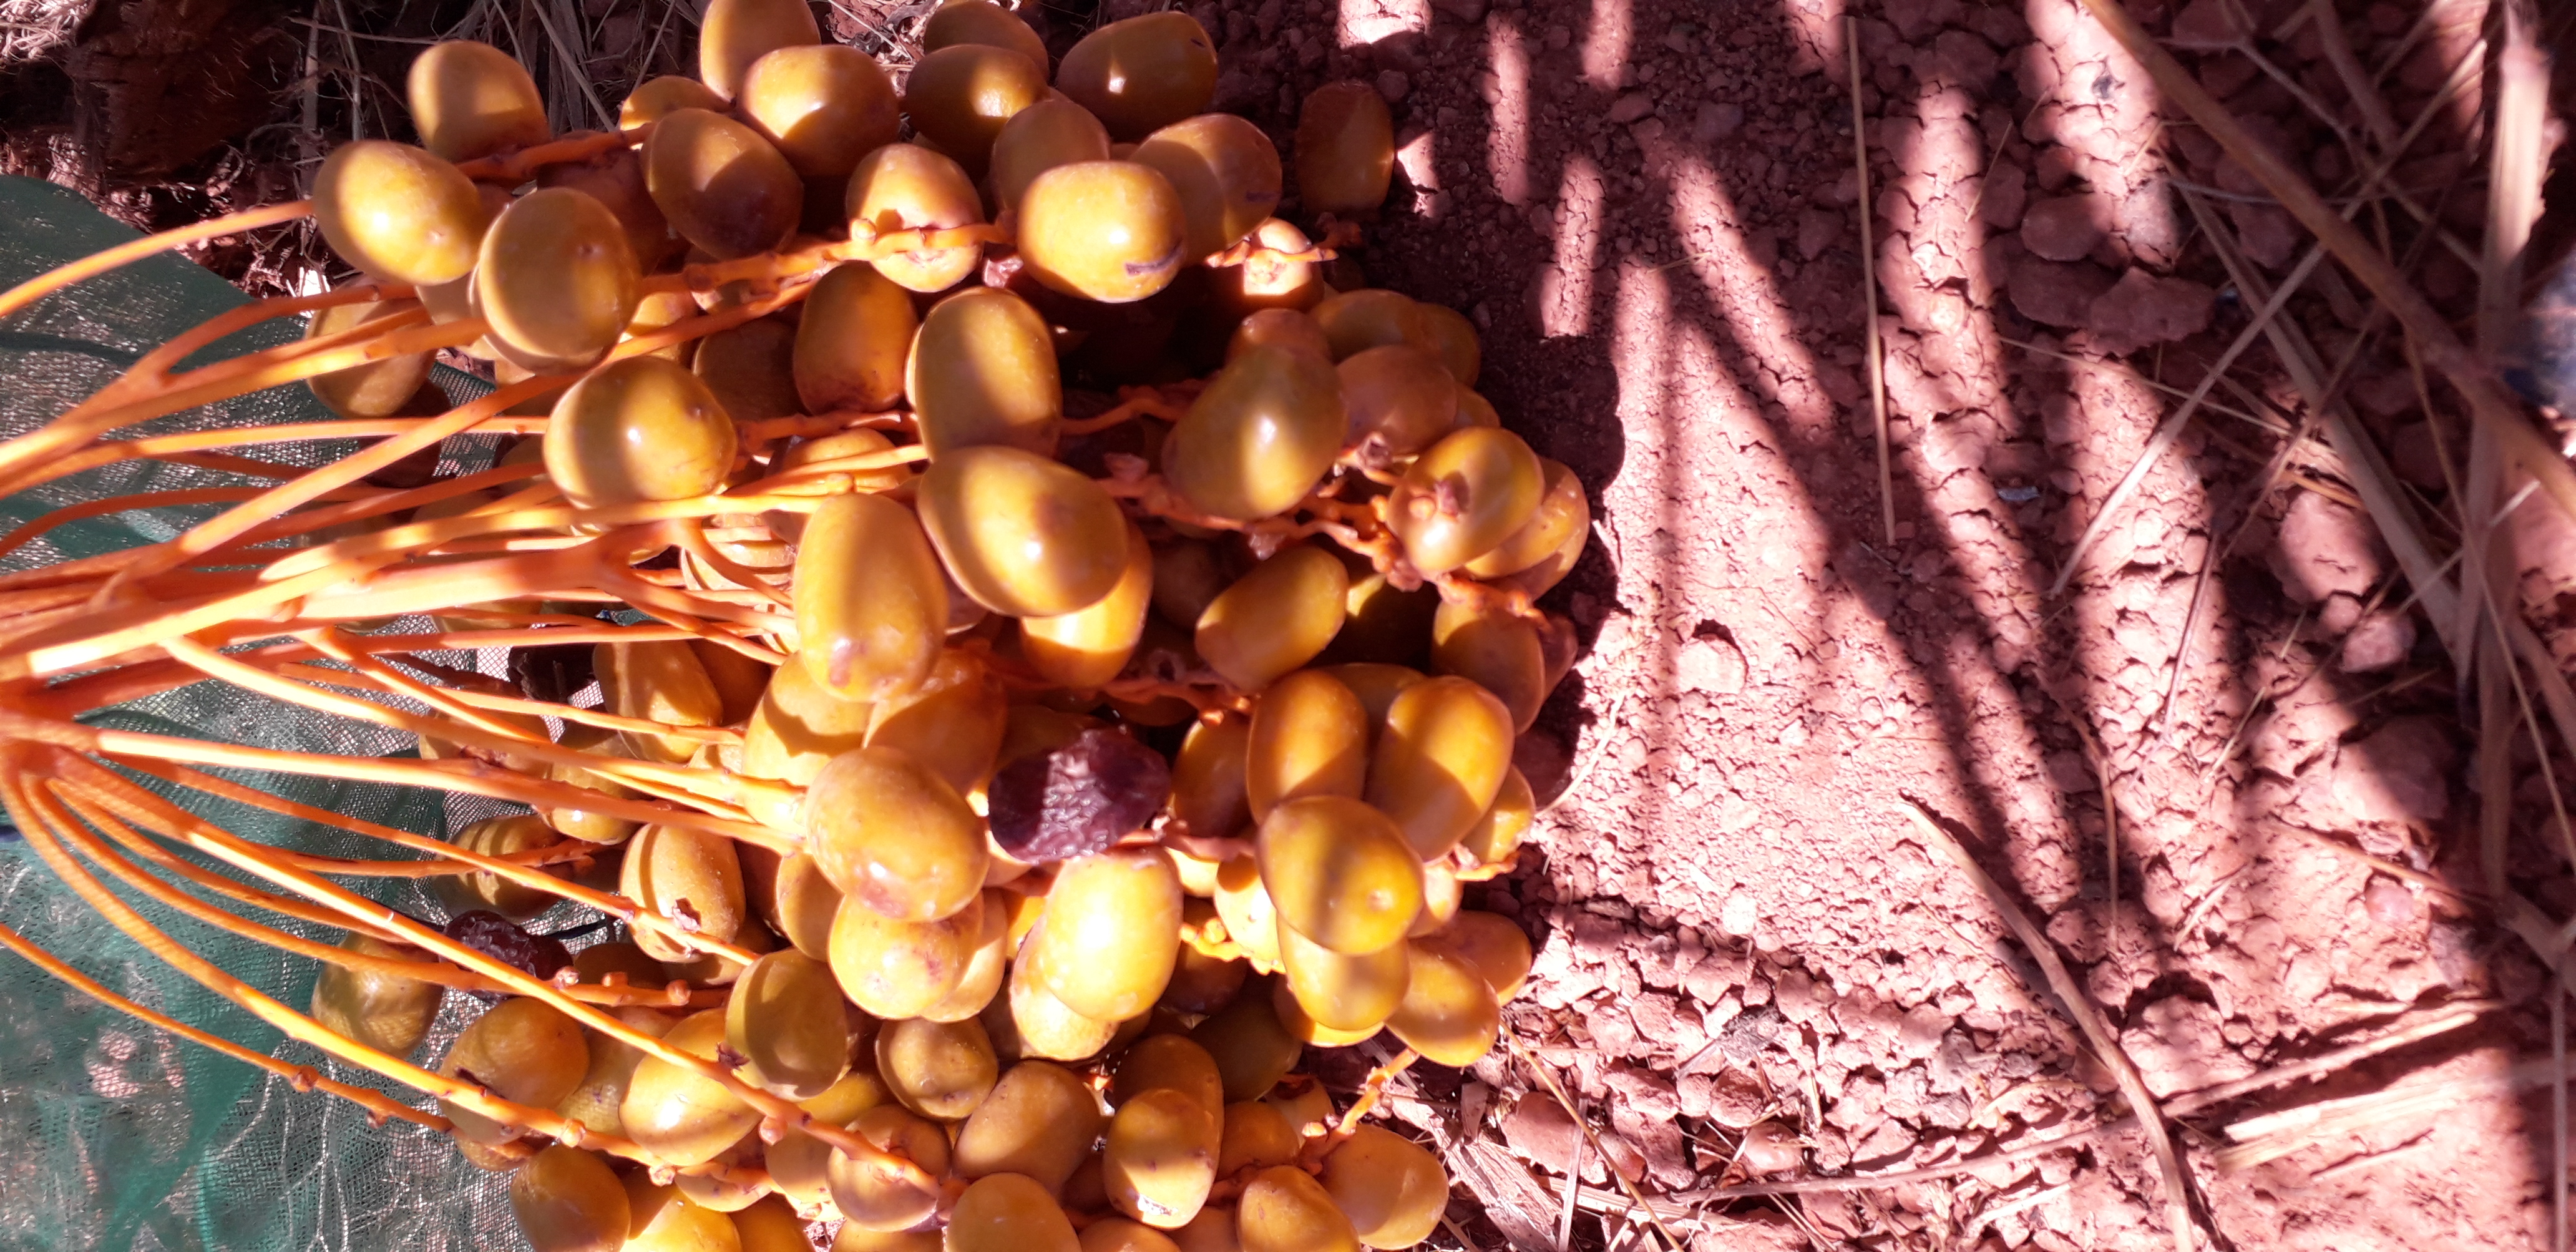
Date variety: Boufagous